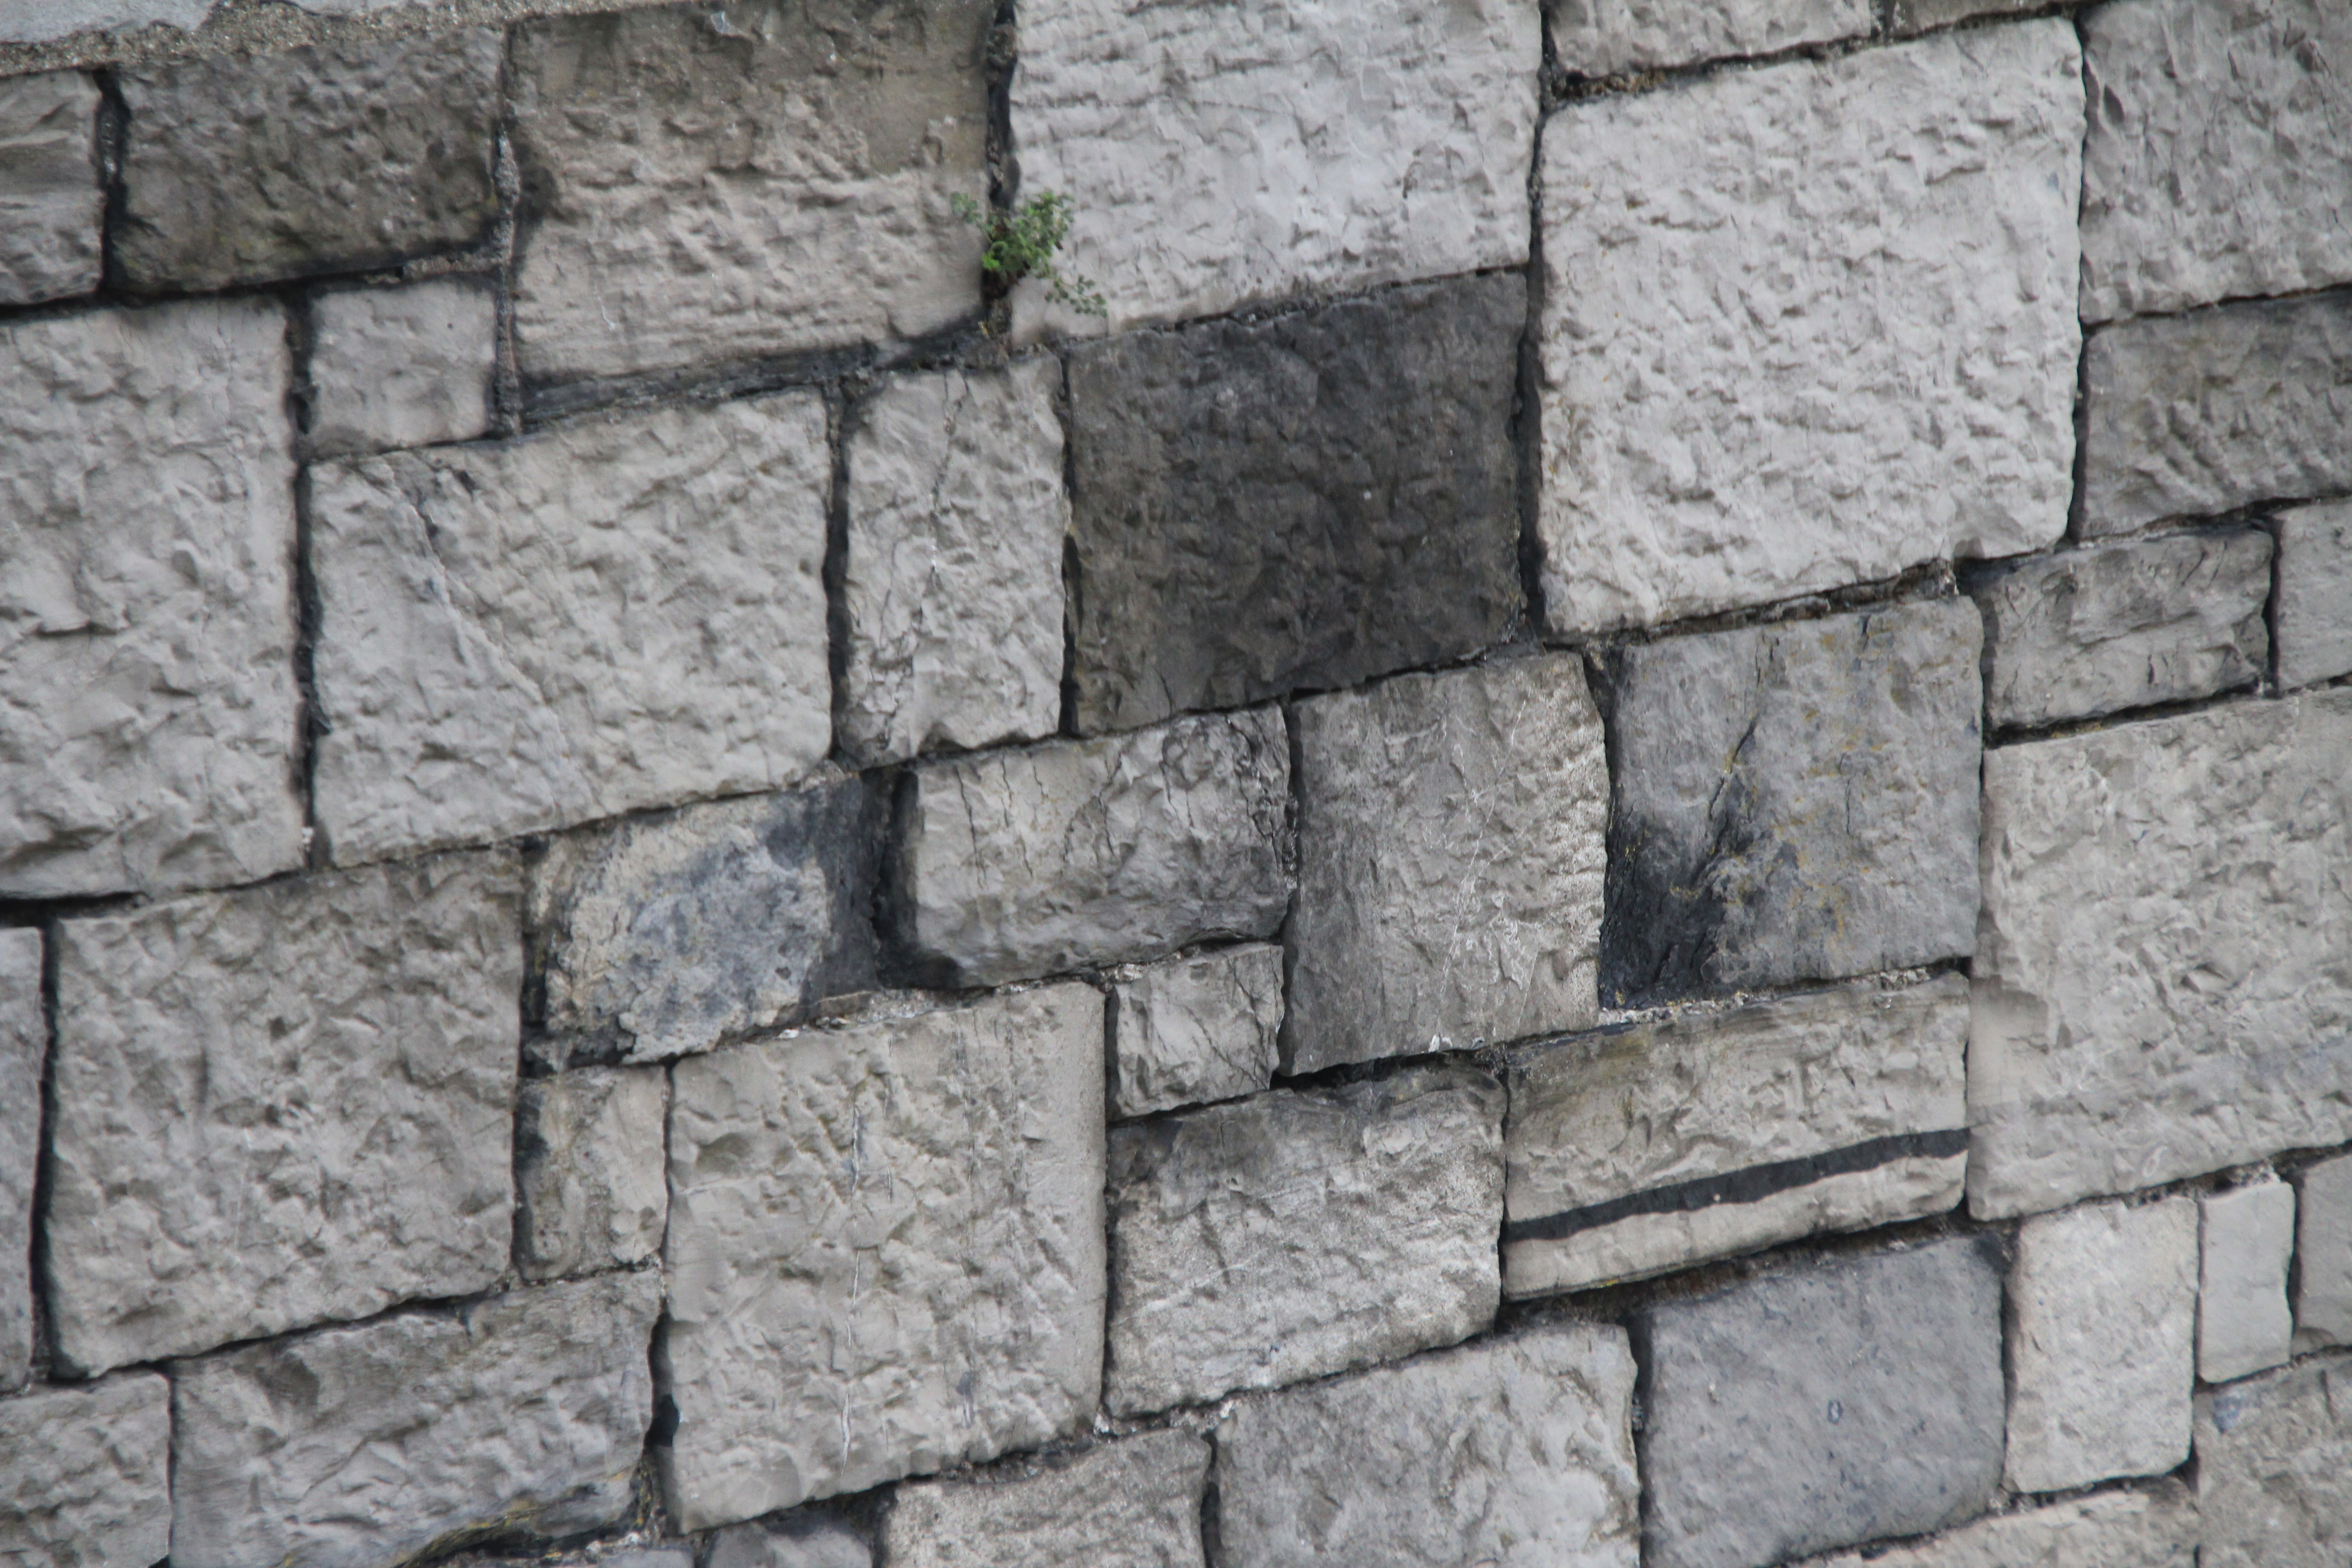
architecture, floor, cobblestone, city, wall, tile, stone wall, brick, material, background, brickwork, flooring, road surface, abstract patterns